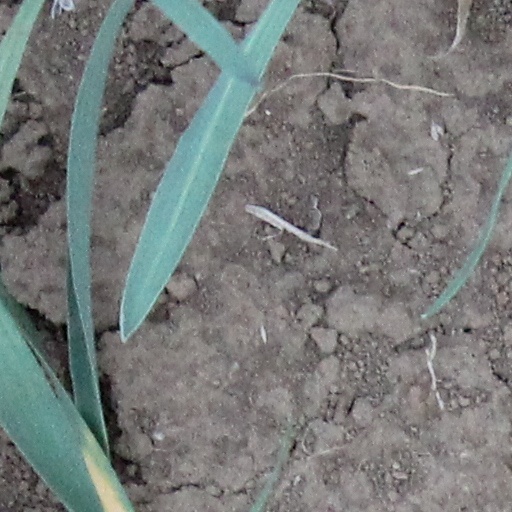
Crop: wheat